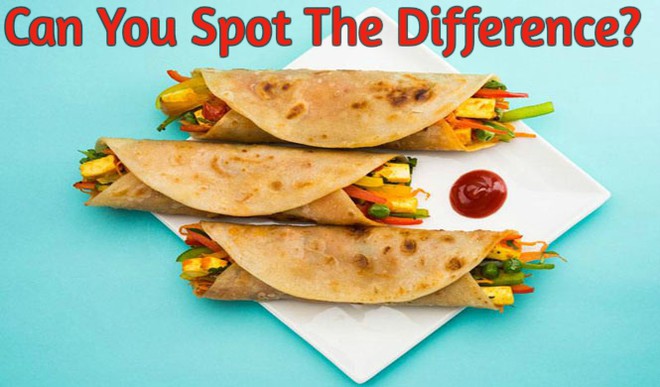
Dish: kaathi_rolls